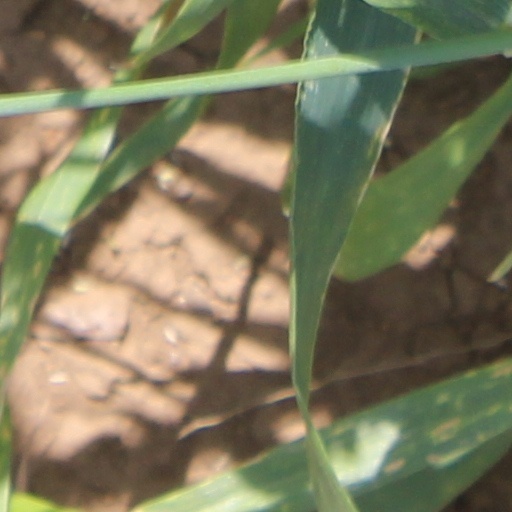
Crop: wheat